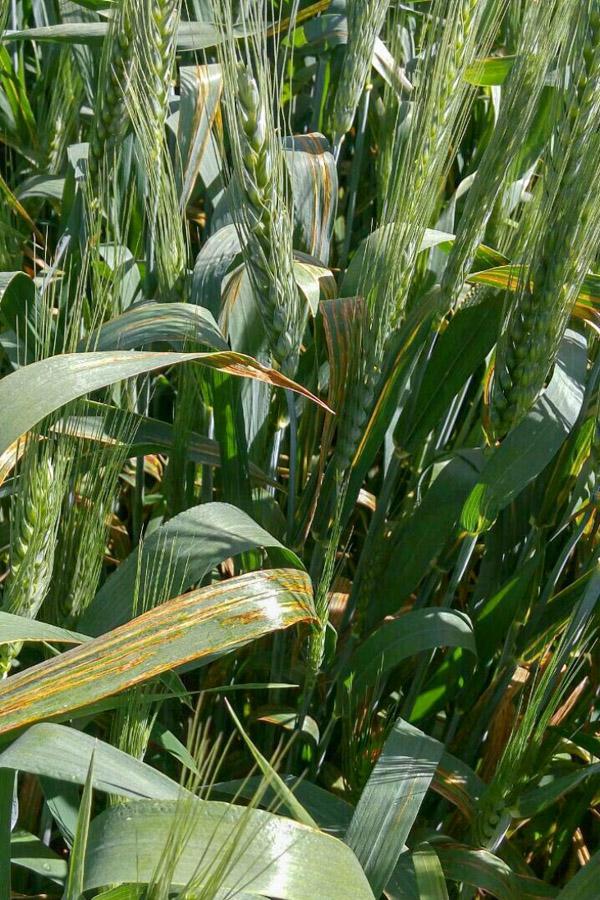
Plant: Wheat
Disease: wheat bacterial leaf streak (black chaff)